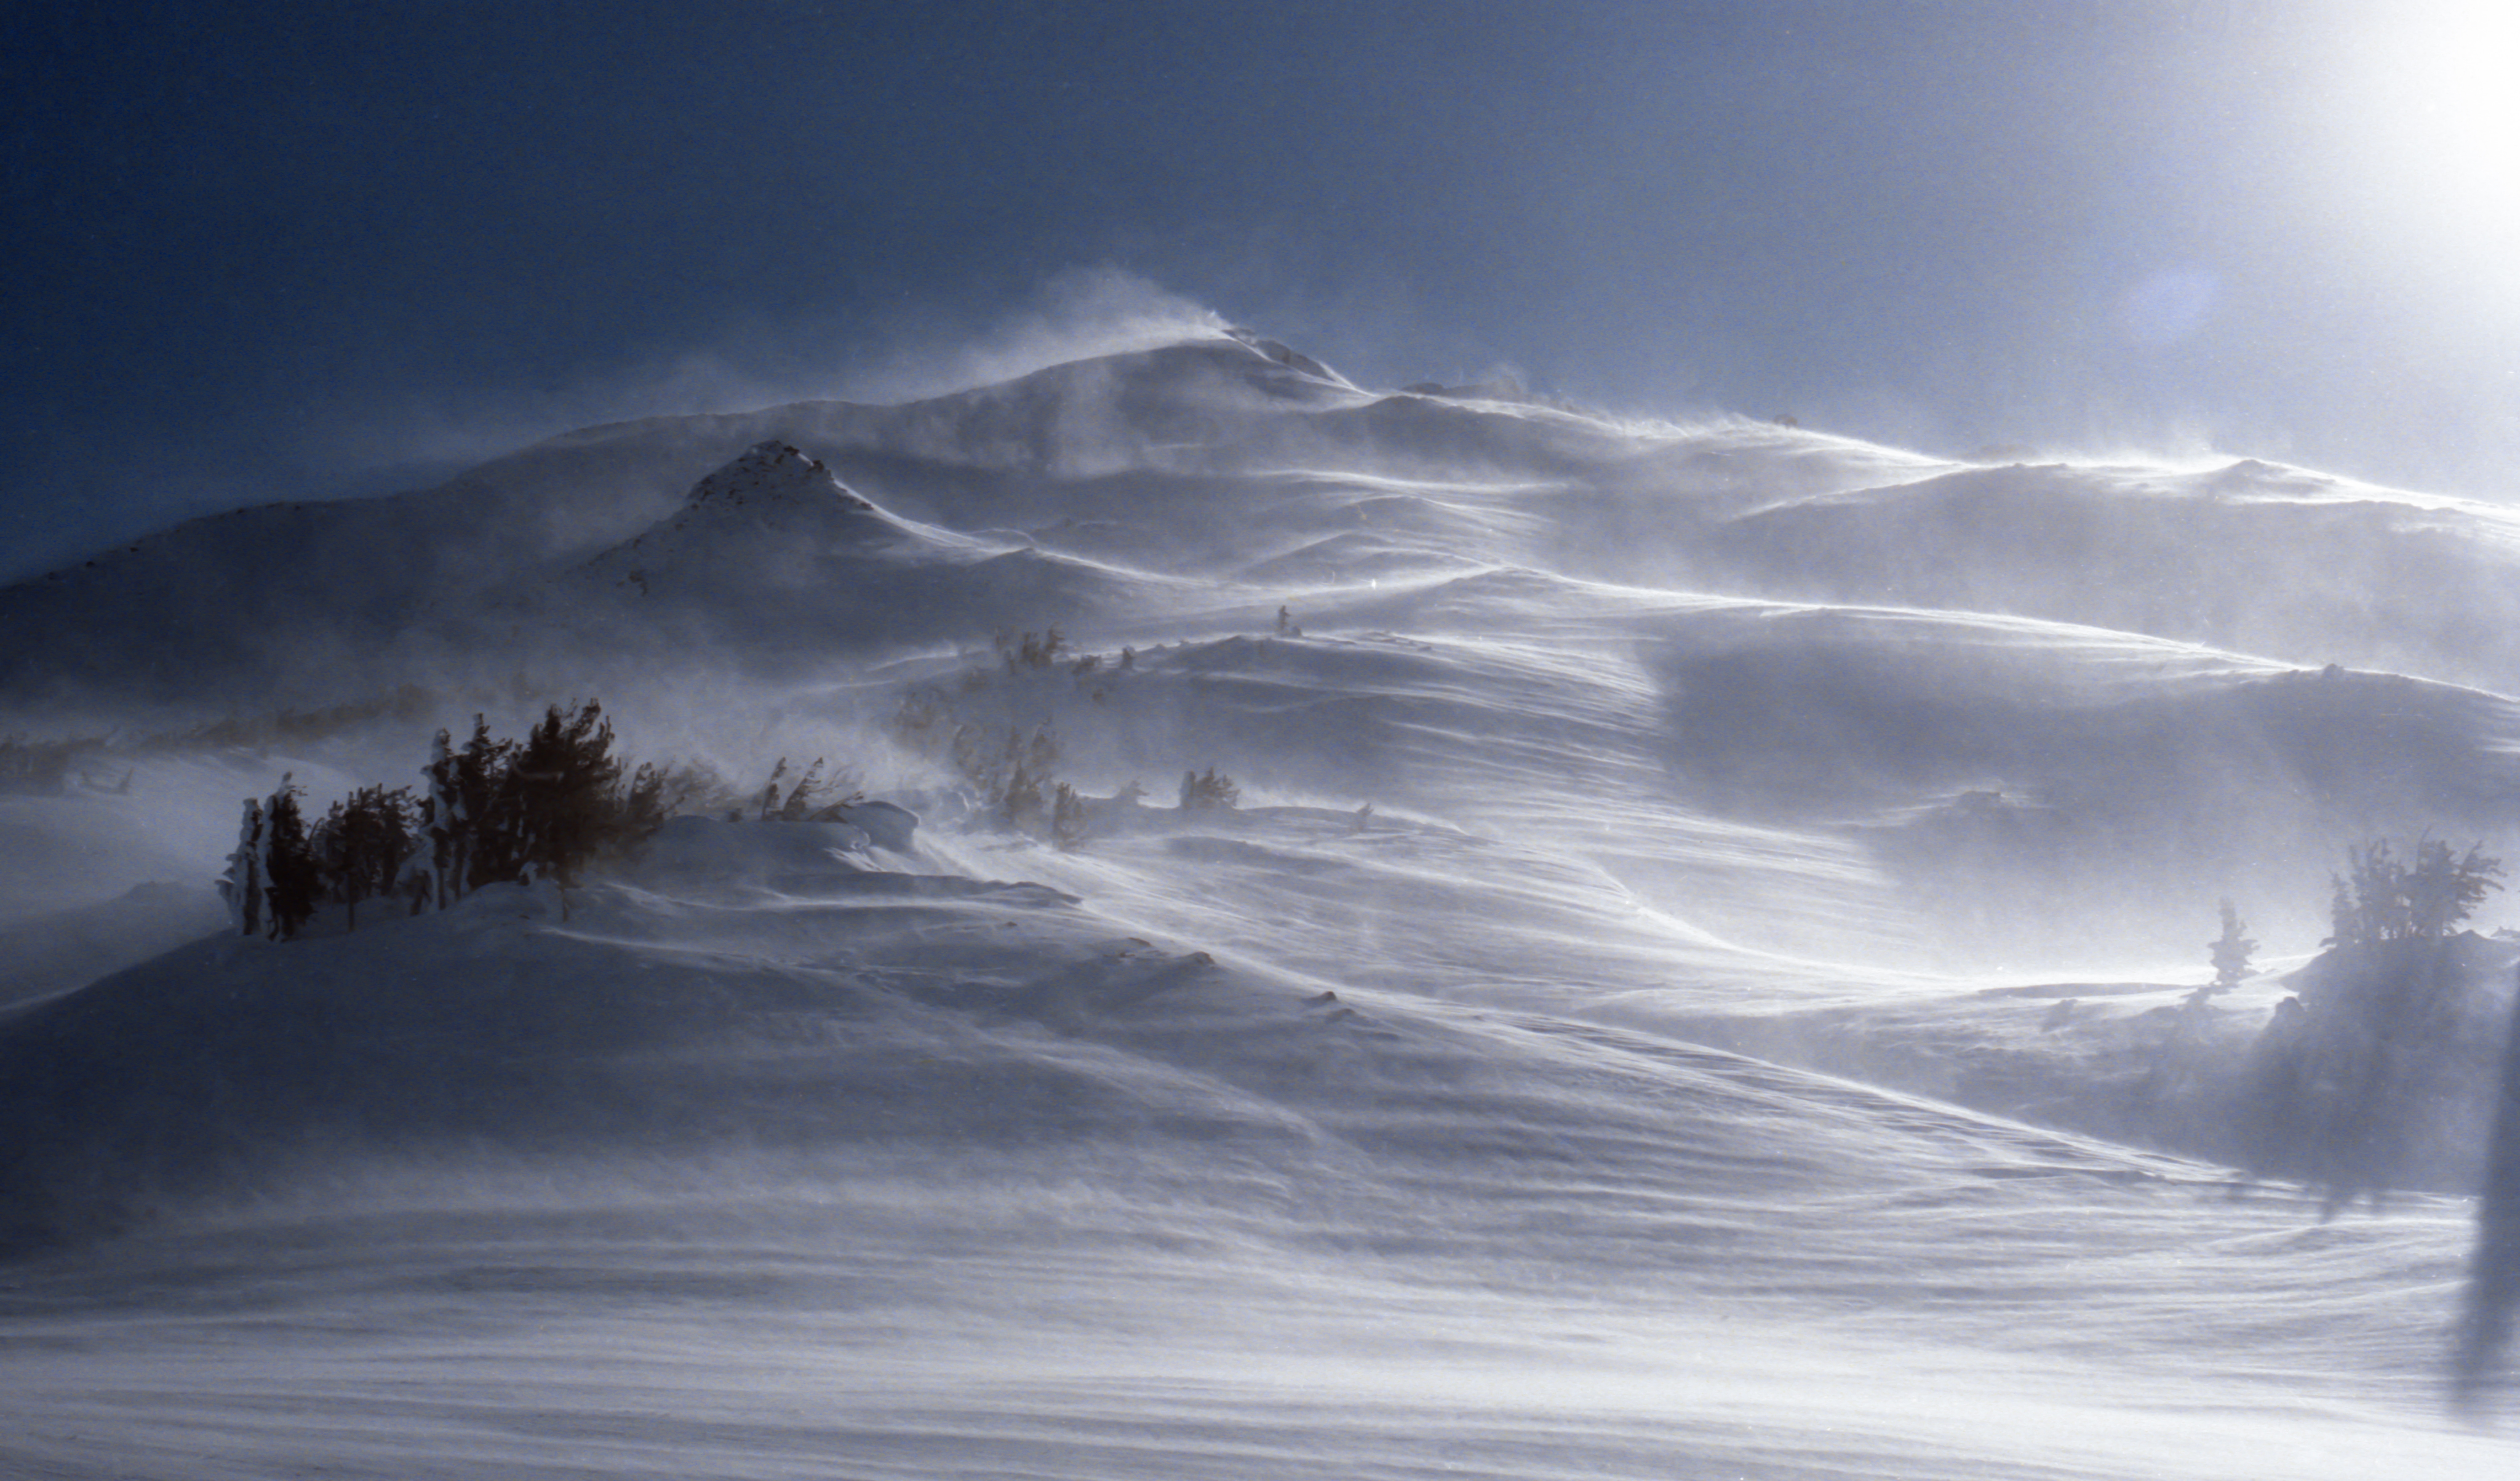
tree, mountain, snow, winter, cloud, sky, fog, mist, morning, hill, wave, wind, atmosphere, mountain range, weather, atmospheric phenomenon, mountainous landforms, geological phenomenon, wind wave